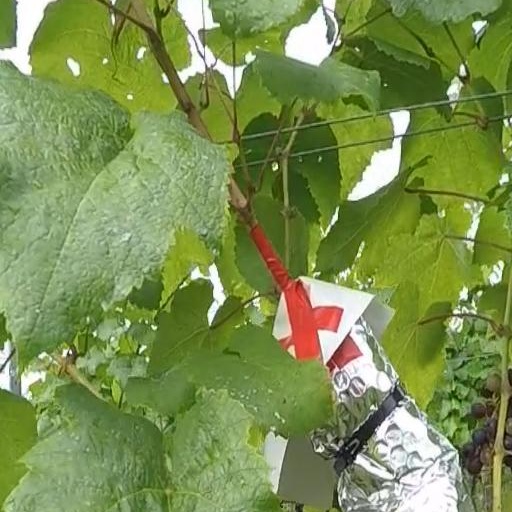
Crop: grape